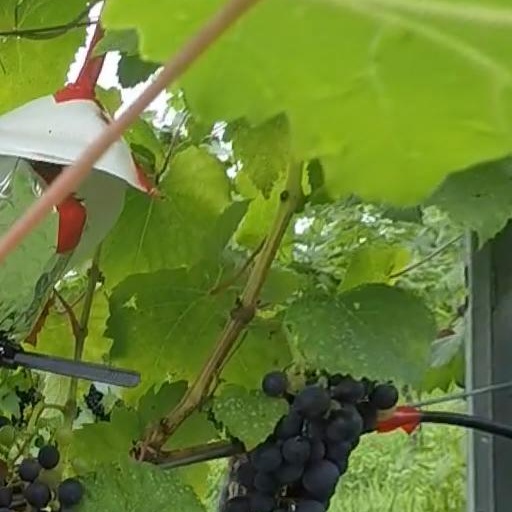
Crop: grape